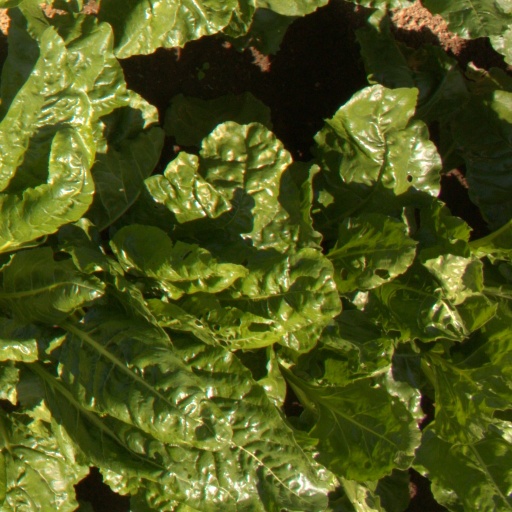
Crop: sugar beet